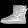
Label: Ankle boot